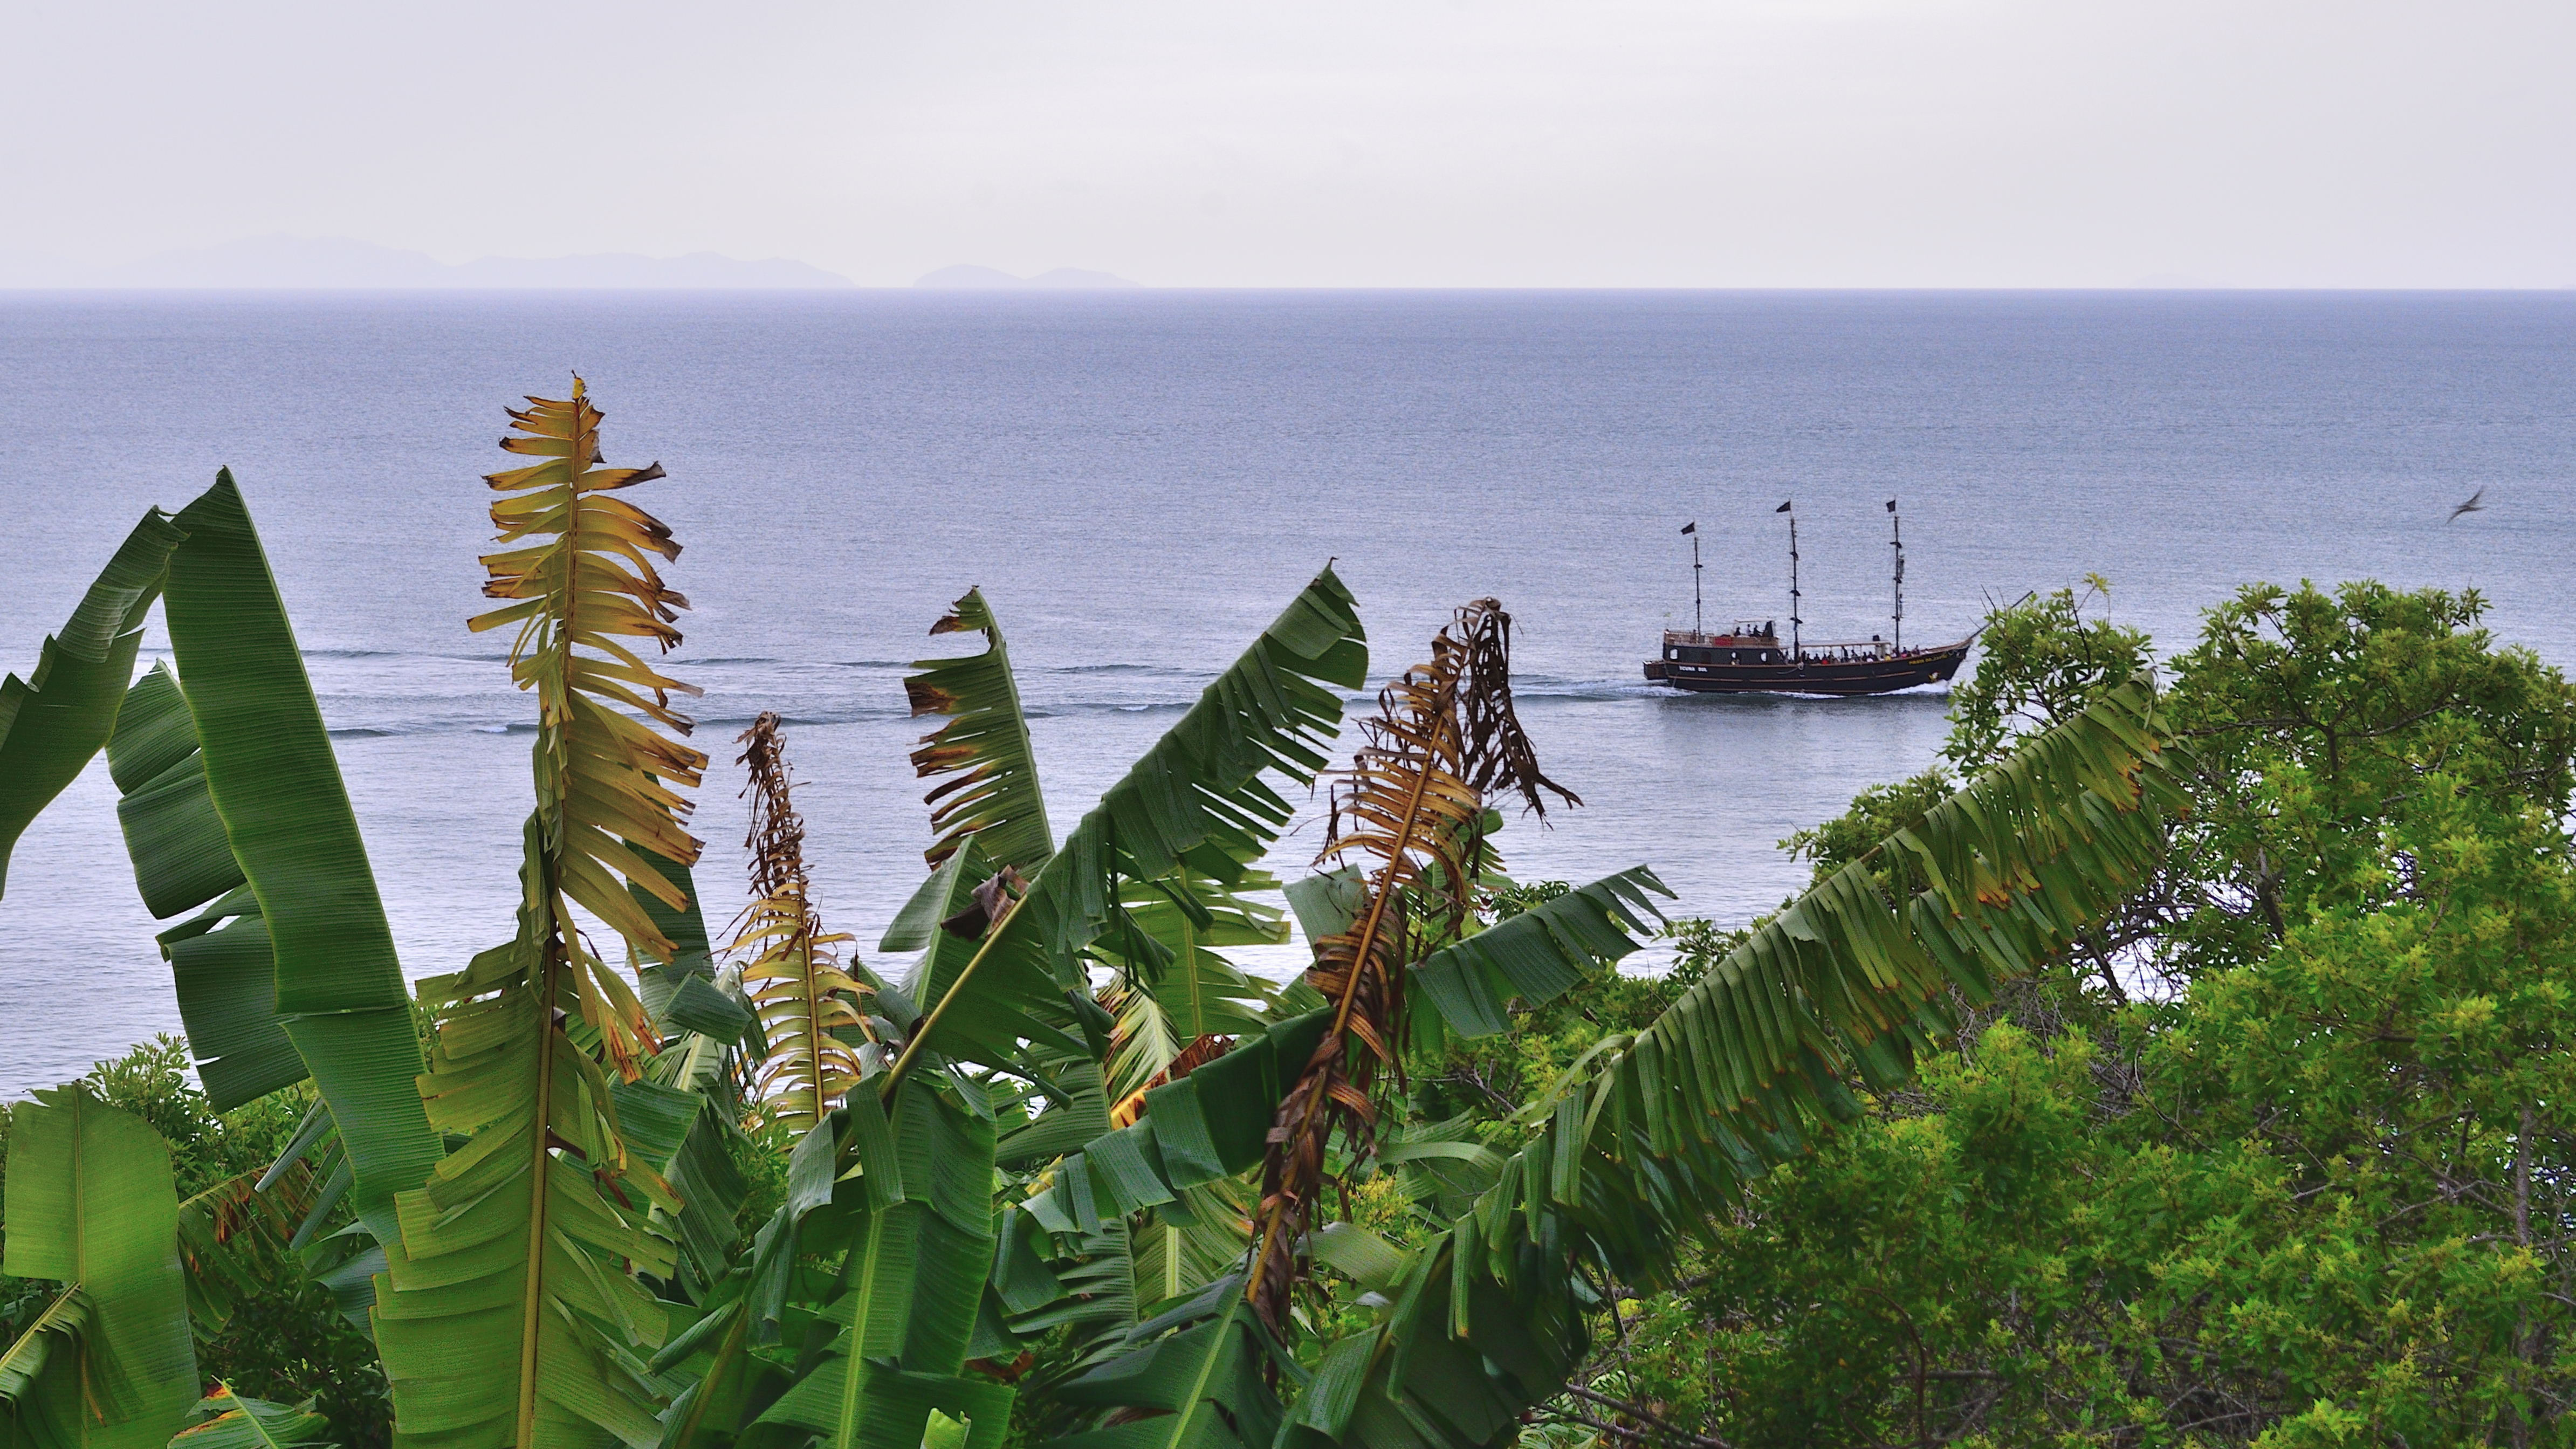
beach, sea, coast, flower, crop, habitat, tropics, arecales